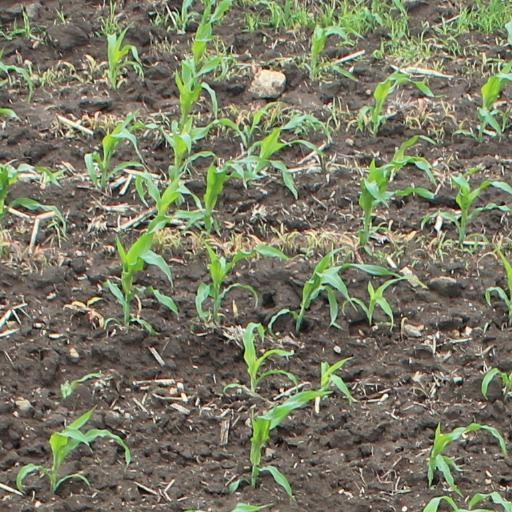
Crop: maize; corn